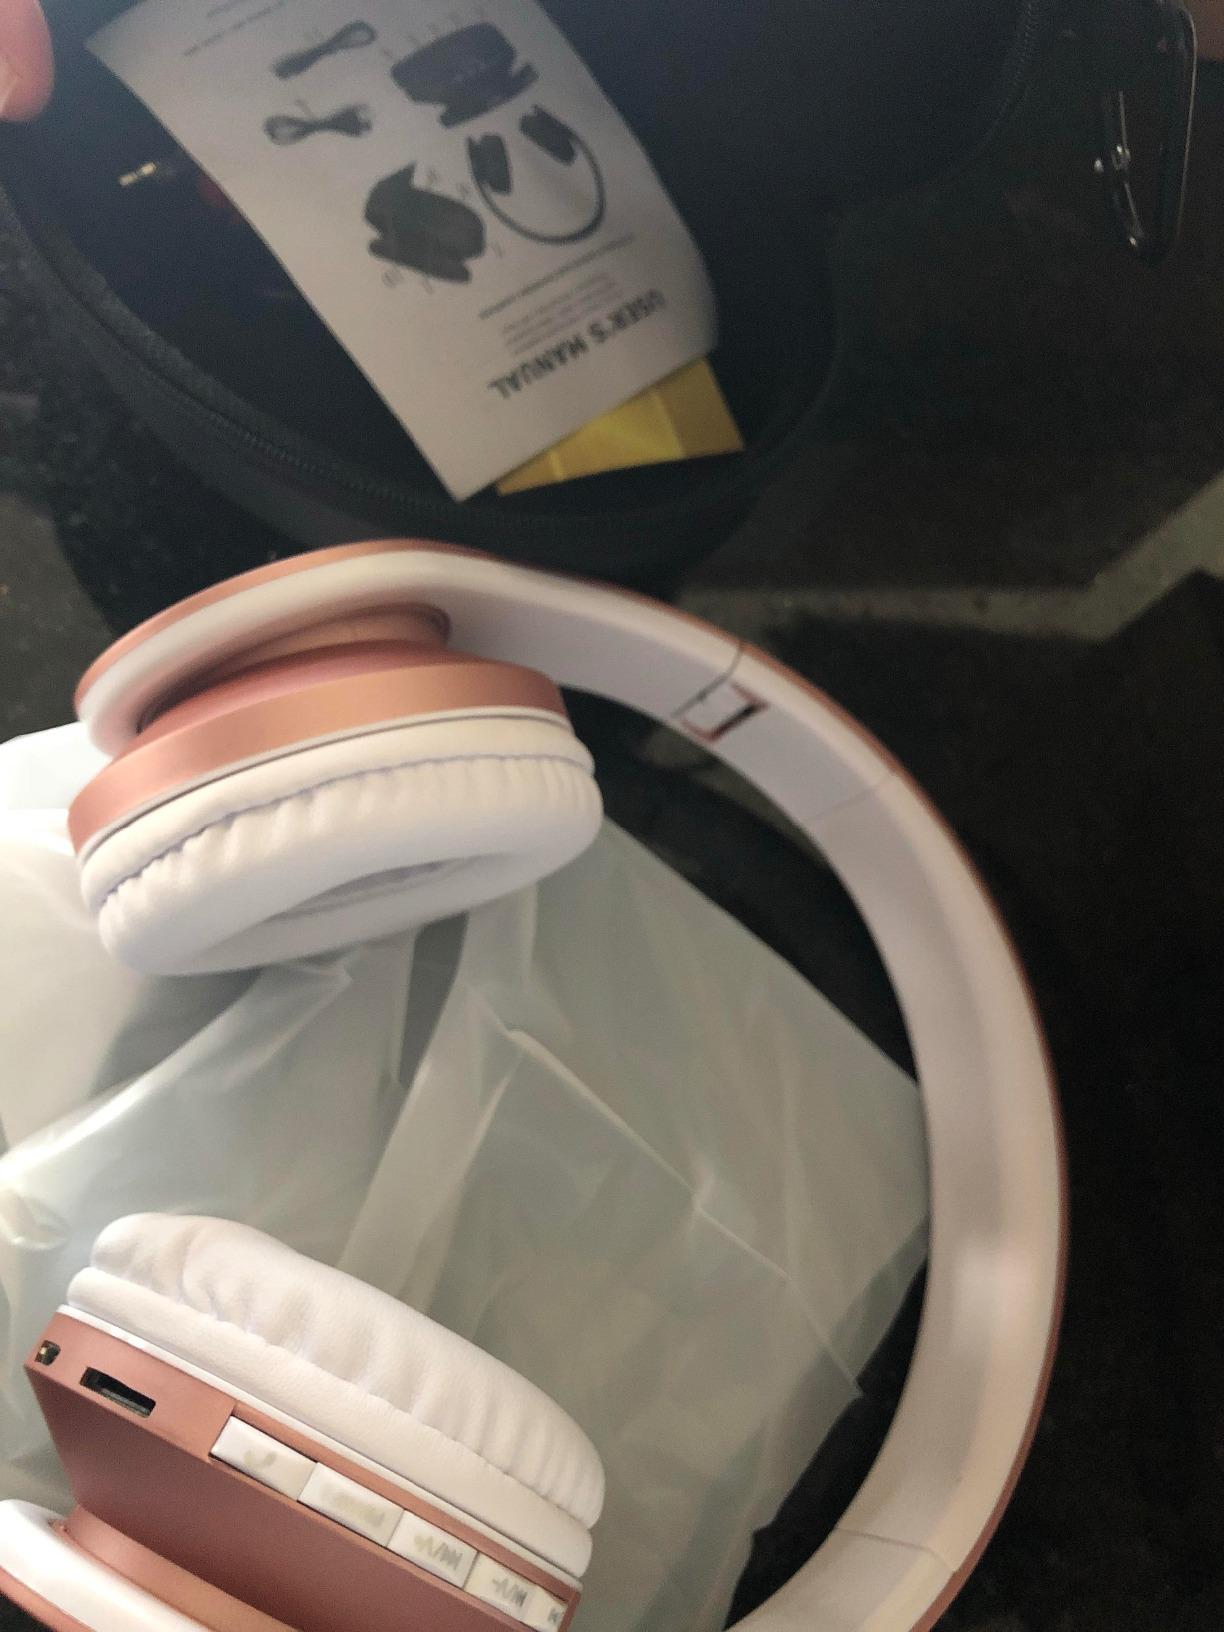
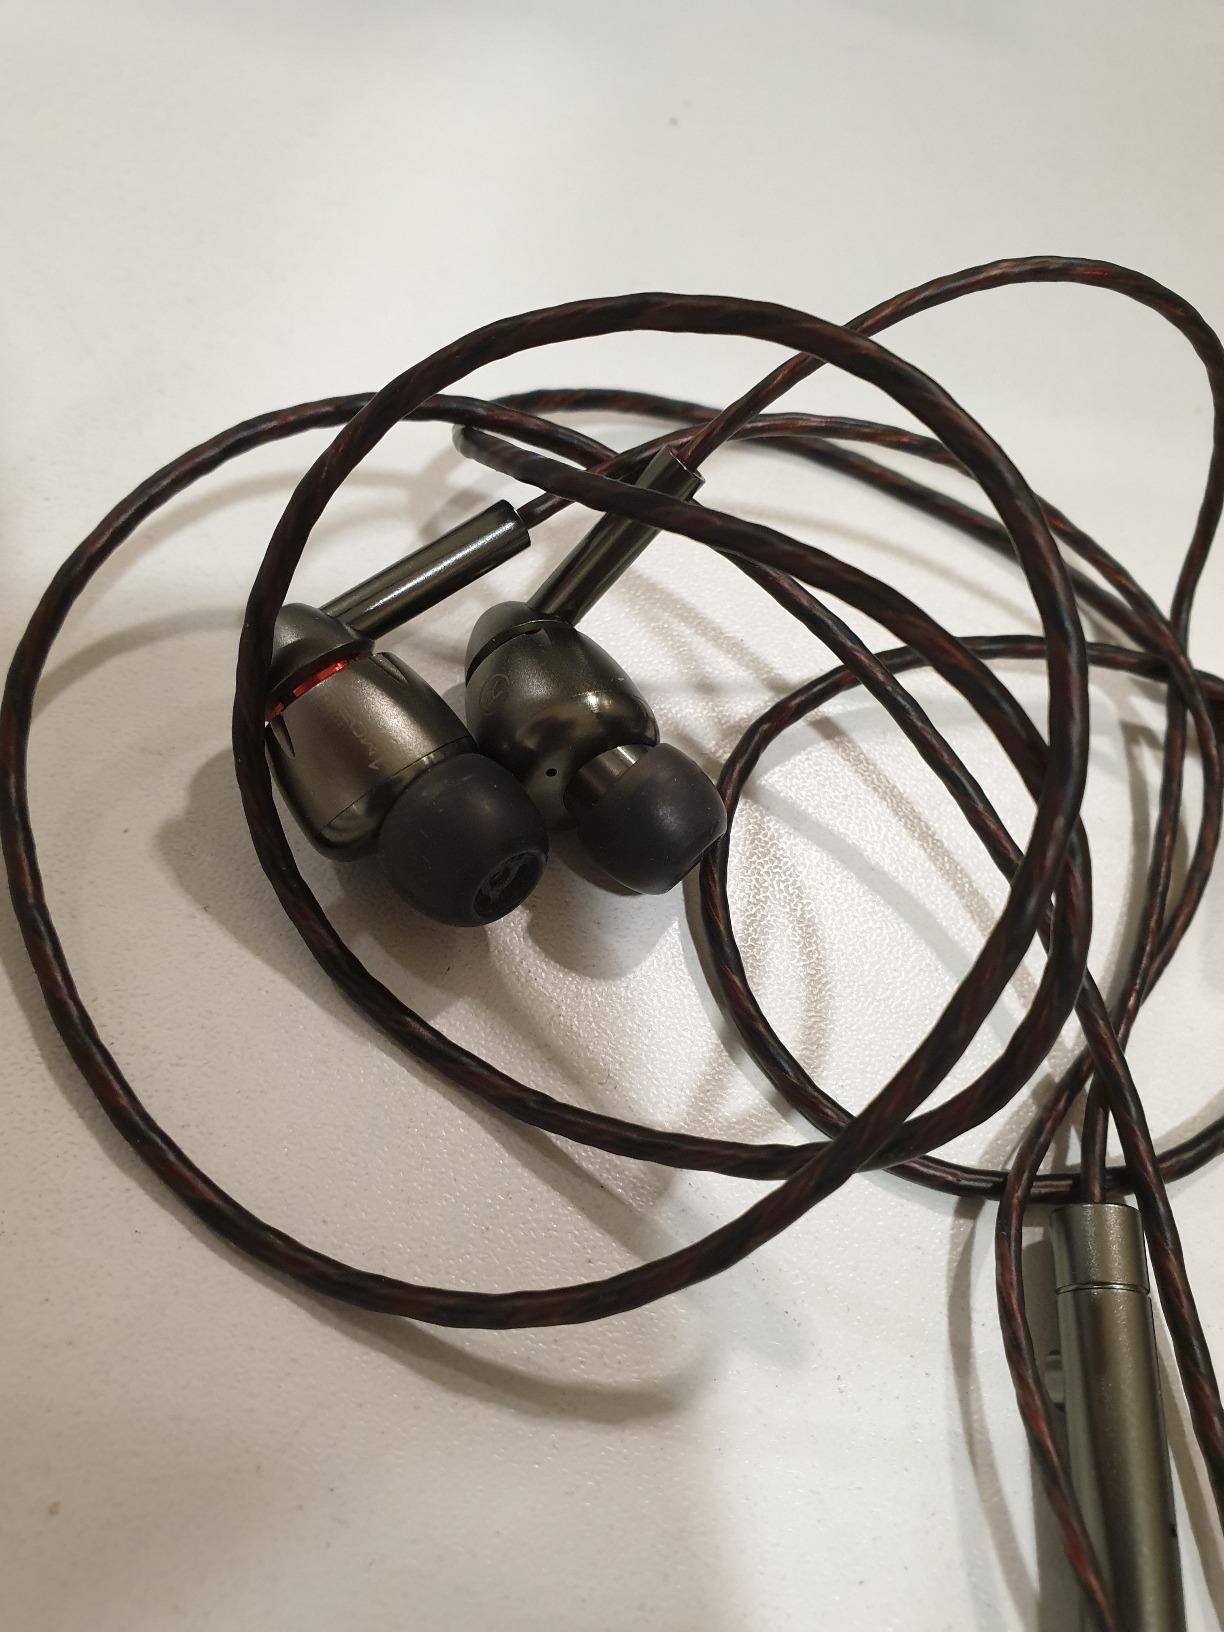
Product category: headphones
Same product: no